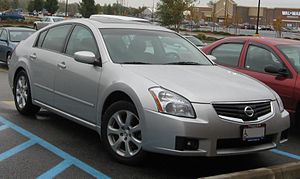
Nissan Maxima / Byggeserier / Nissan Maxima (A34) (2003−2008)
Nissan Maxima A34 (2006–2008)
Nissan Maxima er en bilmodel i den øvre mellemklasse, bygget af den japanske bilfabrikant Nissan i flere generationer siden 1981.